Thermococci

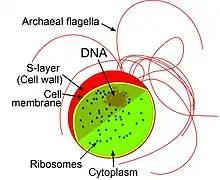
Schematic diagram of the "Thermococcus gammatolerans" cell pictured above.

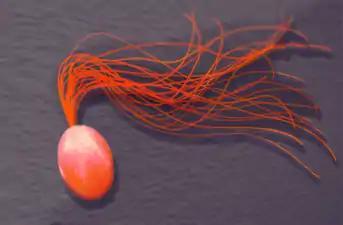
"Pyrococcus furiosus"

Thermococci is a class of microbes within the Euryarchaeota.